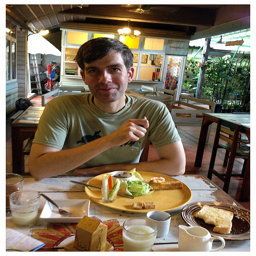
A man in tan shirt sitting at a table with food.
The man smiles over a table covered with plates of food.
A man who is sitting at a table with a plate of food in front of him.
Man sitting at a dinner table at an open restaurant.
a man sitting at a table with an almost empty plate of food